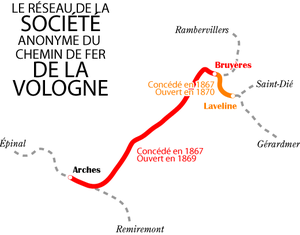
La Société anonyme du chemin de fer de la Vologne et des magasins généraux d'Épinal est le nom de la Compagnie créée après la concession du chemin de fer d'intérêt local d'Arches à Laveline, concédée en 1866 par le département des Vosges. Elle deviendra plus tard la compagnie des chemins de fer des Vosges.